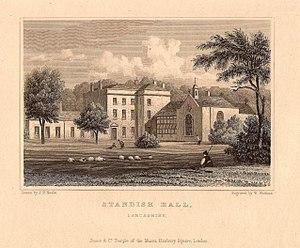
Dessin de Standish Hall, Lancashire, par John Preston Neale, gravé par W. Watkins. Publié en 1847 par Jones et Cie, Temple des Muses, Finsbury Square, Londres, dans «
Hélène de Pérusse des Cars, épouse d'Henry Noailles Widdrington Standish, est née à Paris le 7 août 1847 et morte à Paris le 12 octobre 1933, dans le 16ᵉ arrondissement. Femme du monde, célèbre pour sa beauté, Hélène Standish est une figure familière de la société française et britannique. Elle reçoit dans son salon parisien bon nombre d'artistes de renom et inspire Marcel Proust. Hélène Standish est également une parente de l'écrivain Guy Augustin Marie Jean de Pérusse des Cars, plus connu sous le nom de Guy des Cars.